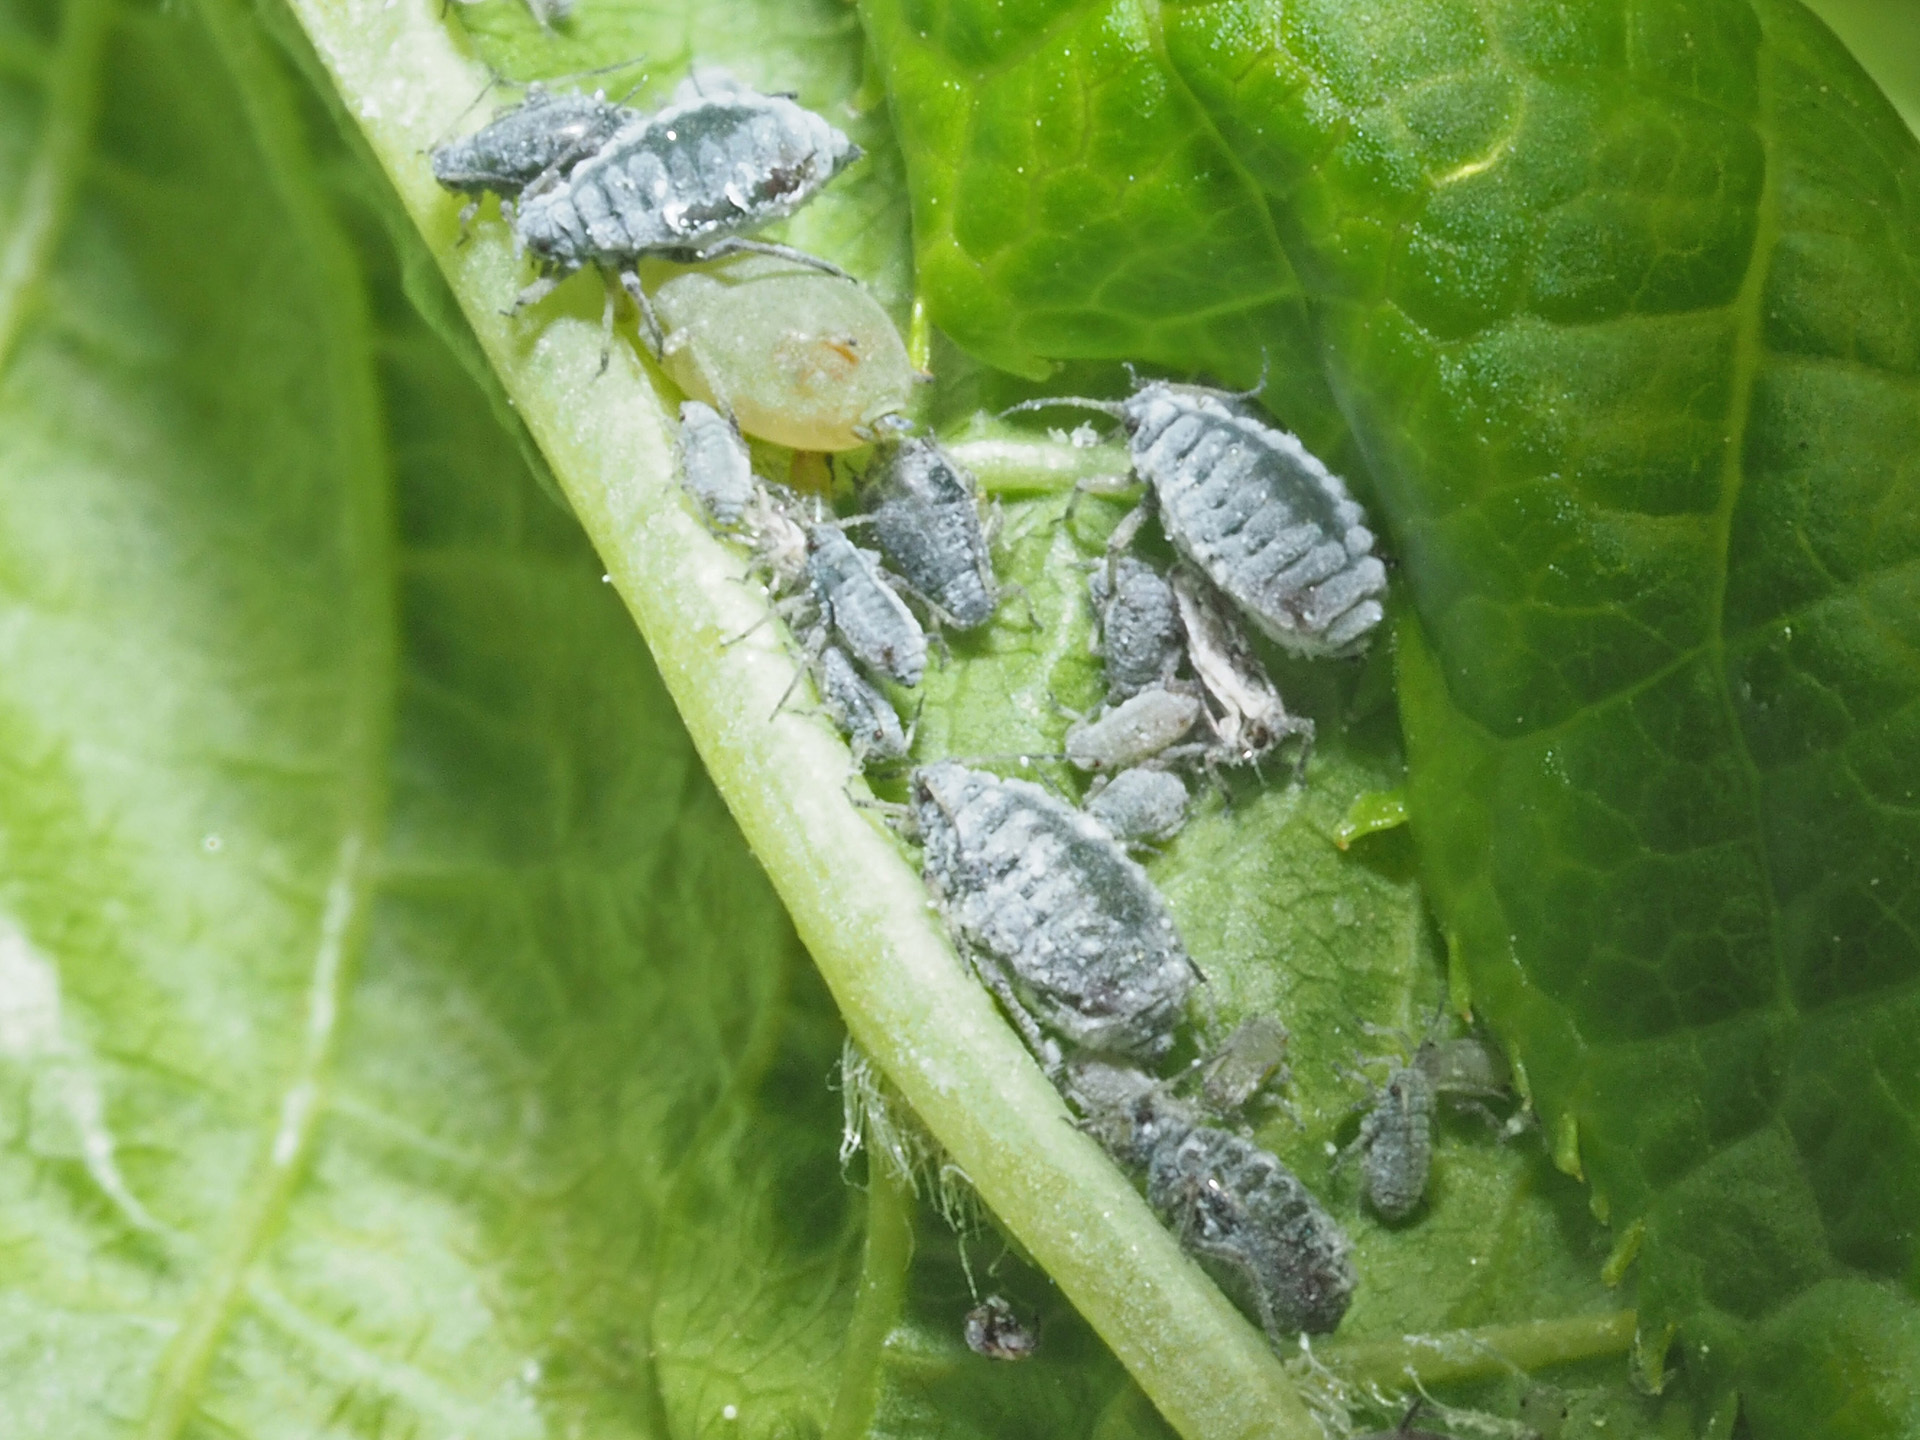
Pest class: bird_cherry_oat_aphid